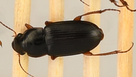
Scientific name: Harpalus paratus
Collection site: North Sterling NEON (STER), plot STER_033